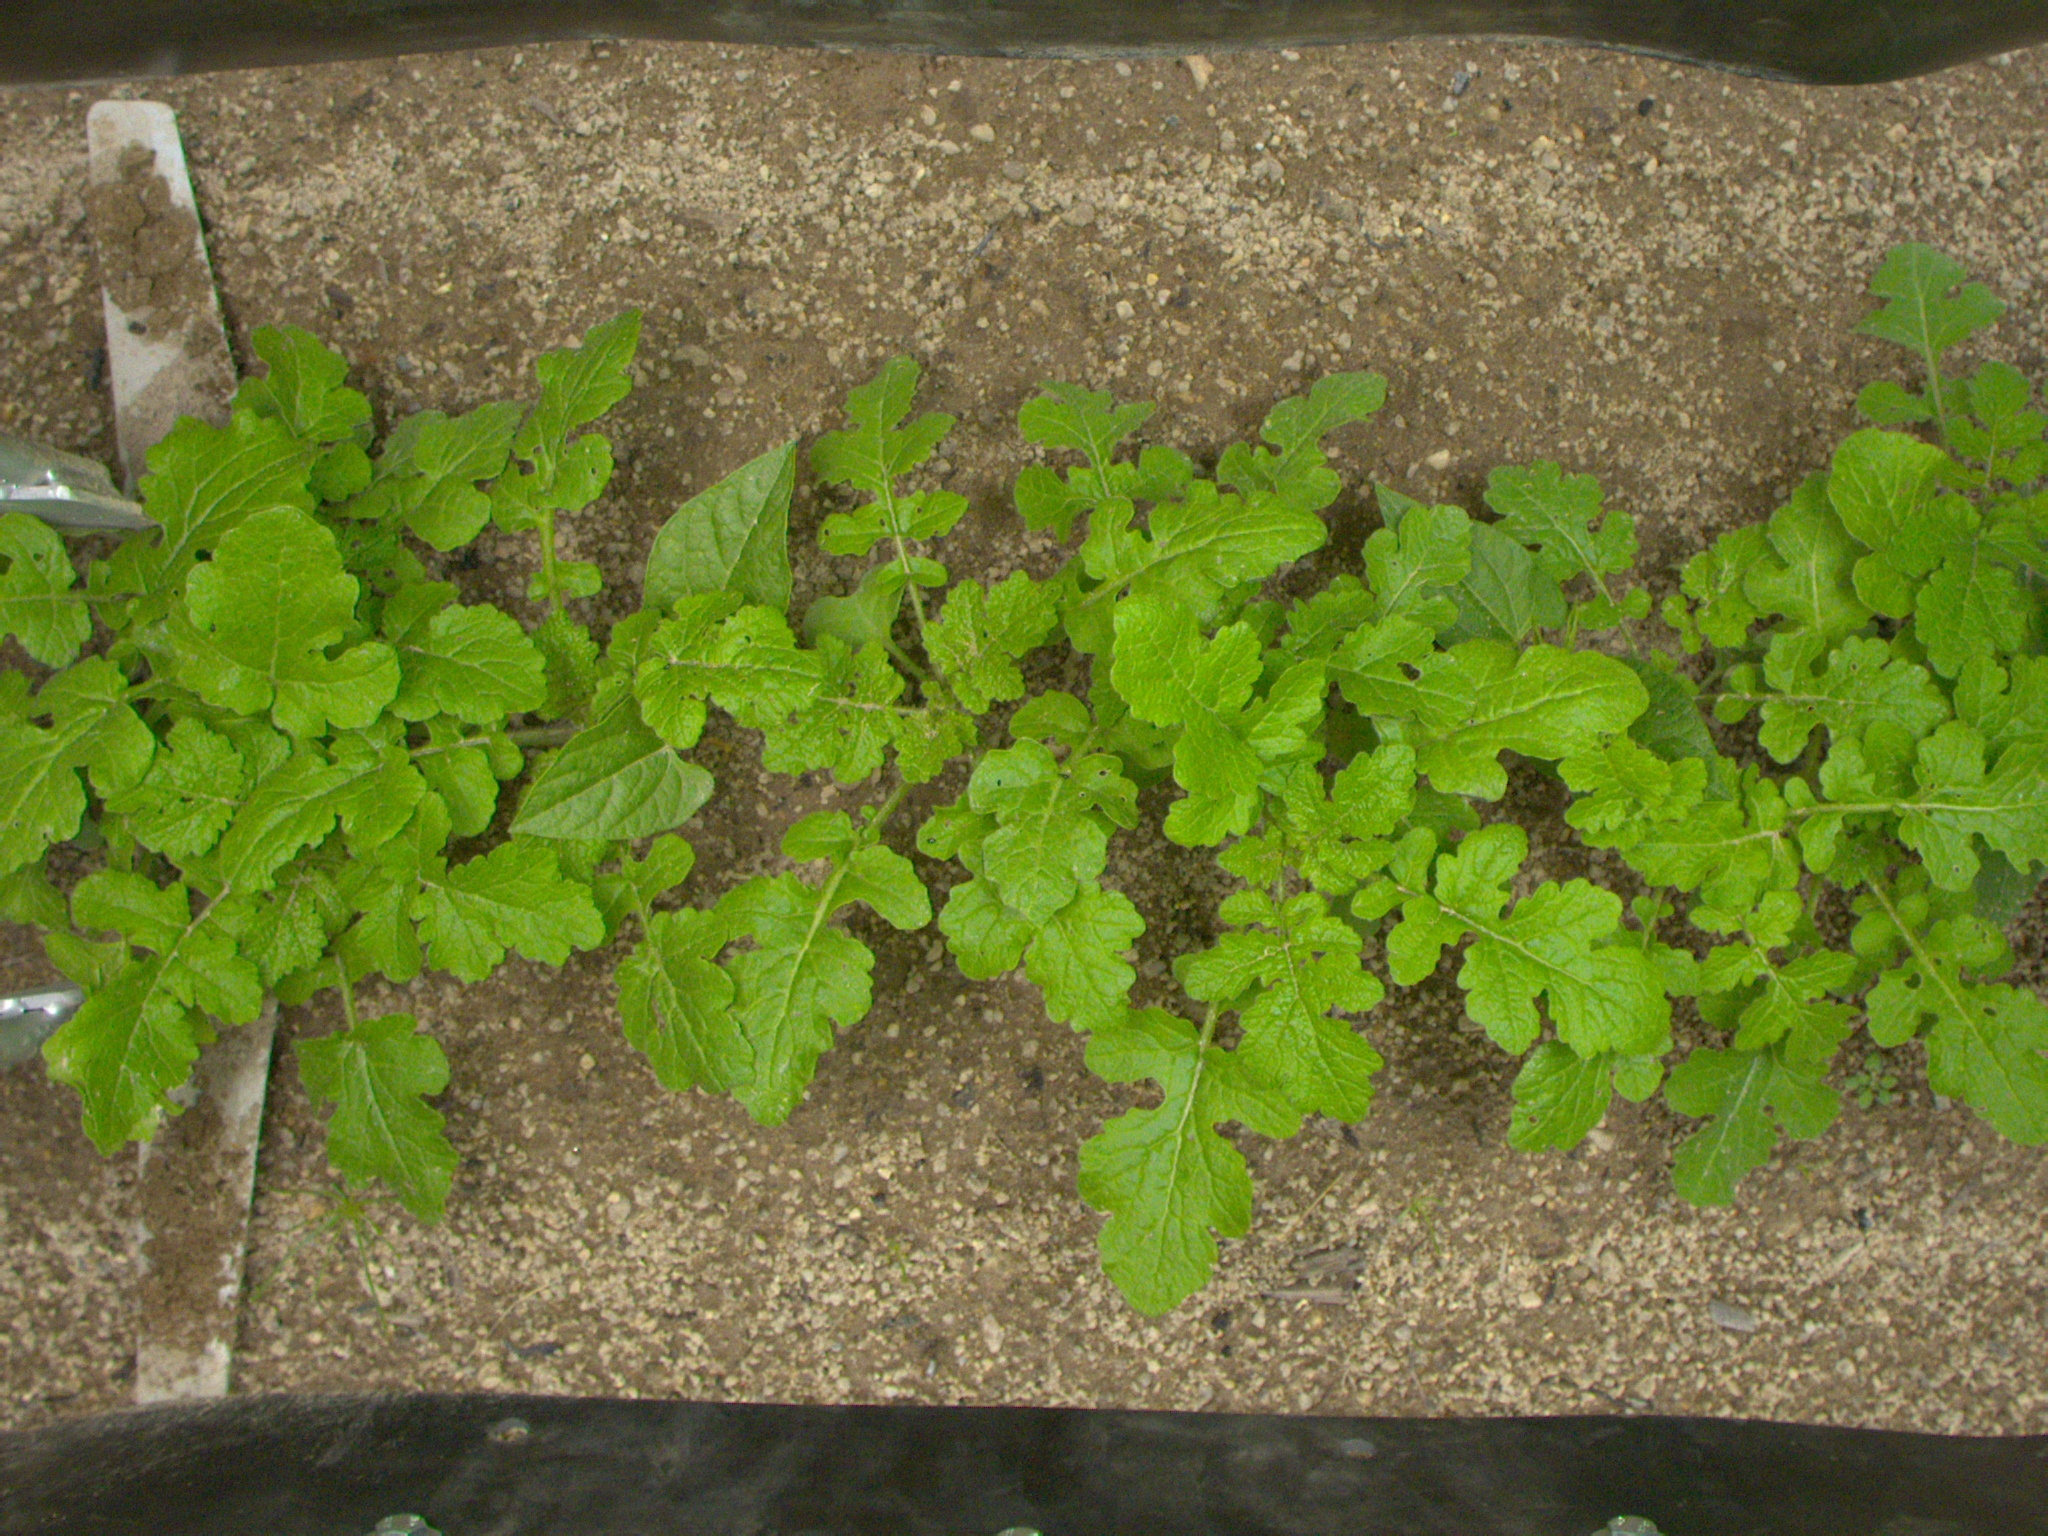
Crop: bean
Objects: bean, bean, stem_bean, stem_bean